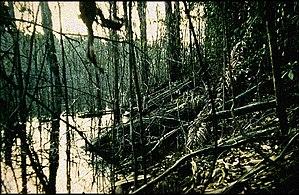
Photos prises dans le bassin du fleuve Sinnamary sur la la rivière Koursibo (ou Courcibo) lors de la fin de la montée des eaux induites par le barrage EDF de Petit saut, en Guyane, en décembre 1995. Tous les arbres noyés par le barrage avaient un système racinaire et un métabolisme non adapté à l'immersion
La station scientifique de Saint-Eugène est l'une des station de recherche scientifique de terrain situées en Guyane et relevant du CNRS et du Muséum national d'histoire naturelle. Elle est installée au cœur de la forêt du plateau des Guyanes aux environs de Sinnamary et de Saint-Élie, en bordure de la partie amont de la retenue du barrage de Petit-Saut, dans le Bassin du Sinnamary. Ses installations de bases sont établies sur les berges d'un affluent de la rivière Koursibo, qui se jette dans le fleuve Sinnamary.